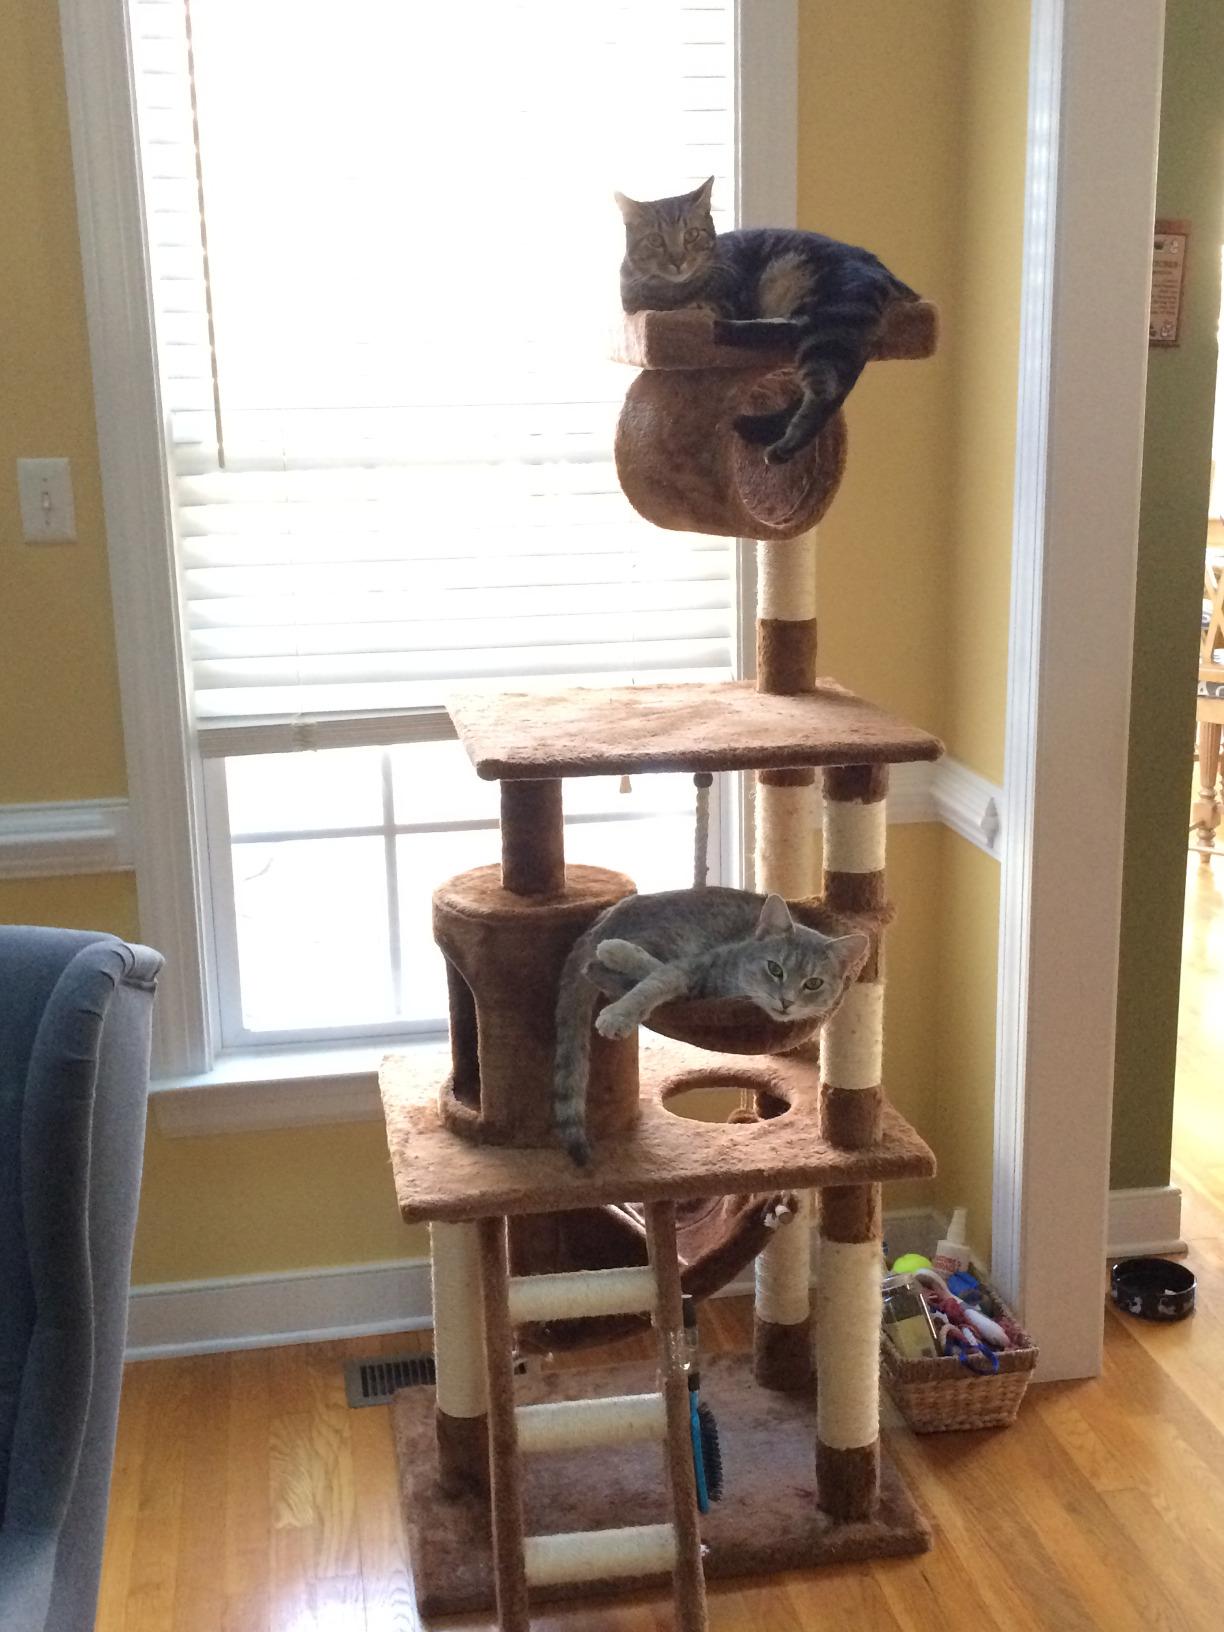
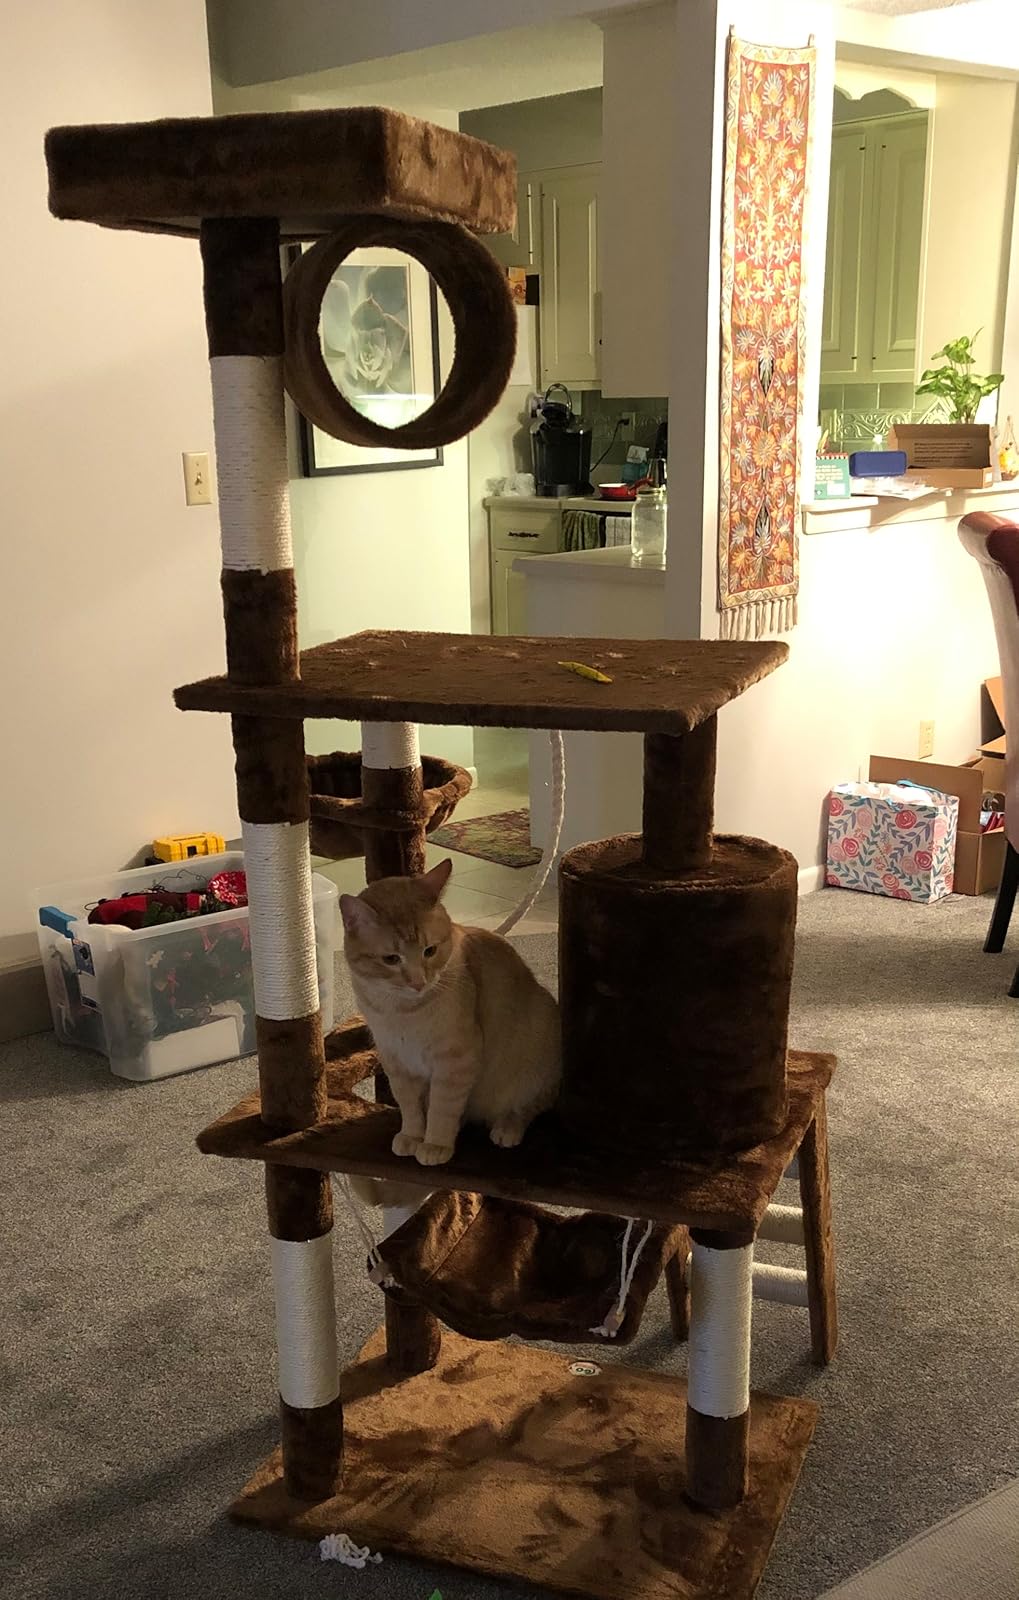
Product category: items_cat tree
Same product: yes